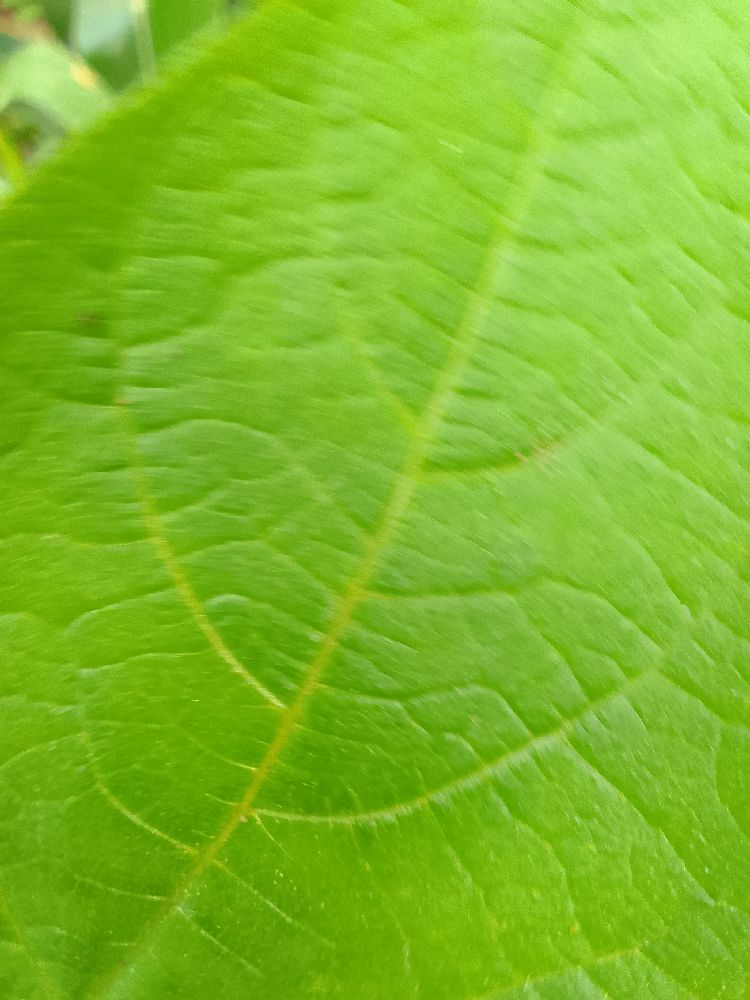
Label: healthy